Joe Sexson

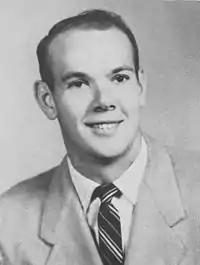
Sexson from 1961 Purdue yearbook

Joe Sexson (March 29, 1934 – April 30, 2011) was an American college basketball coach. He was the men's head coach at Butler University in Indianapolis, Indiana, from 1978 to 1989. He was the head baseball coach at Purdue University from 1960 to 1977 and an assistant basketball coach at Purdue.